Aprica

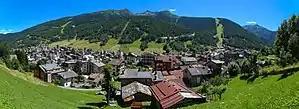
the town

Aprica is a town and "comune" in the province of Sondrio, Lombardy, northern Italy. It is located on the eponymous pass, the most favourable one connecting Valtellina to Val Camonica.